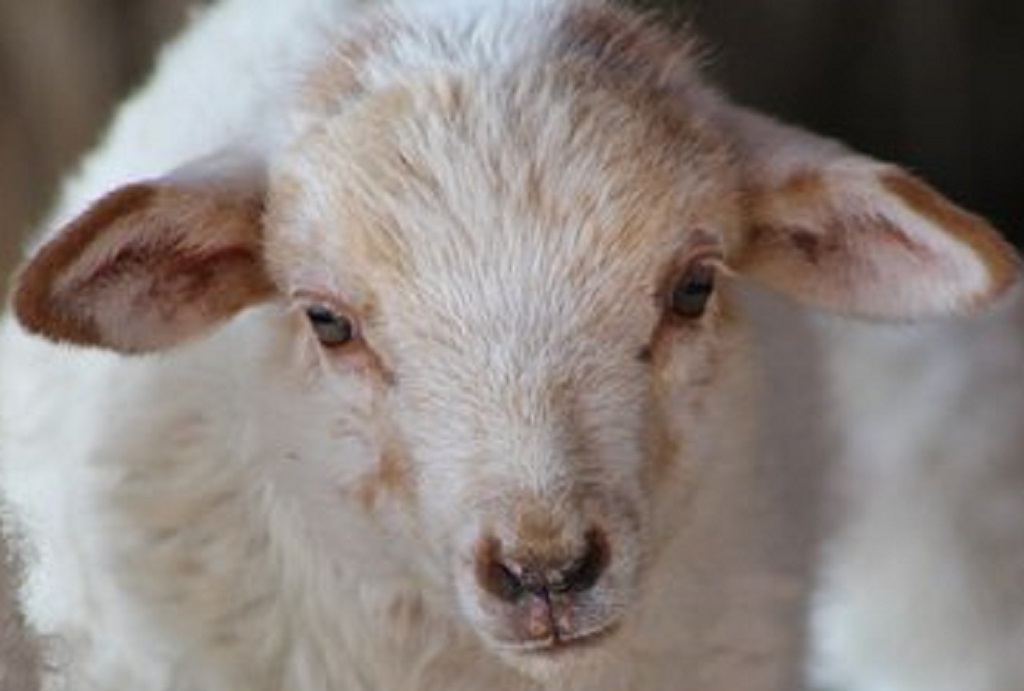
Label: no pain